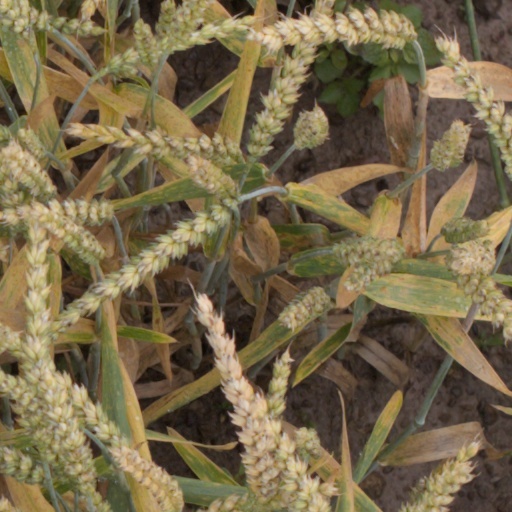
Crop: wheat